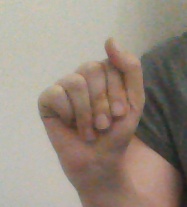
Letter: saad